Charles Church, Plymouth

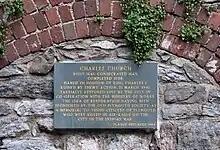
The commemorative plaque (replaced in 1984)

After the war, work began again, albeit slowly due to financial difficulties. Eventually, the church was finished in 1657 although a spire was not added until 1708 and the tower covered in a cap of wood instead. Once complete the church stood out from the city. It was one of the leading examples of a post-Reformation Gothic style church in the country. The architect was thought to be a disciple of William of Wykeham.